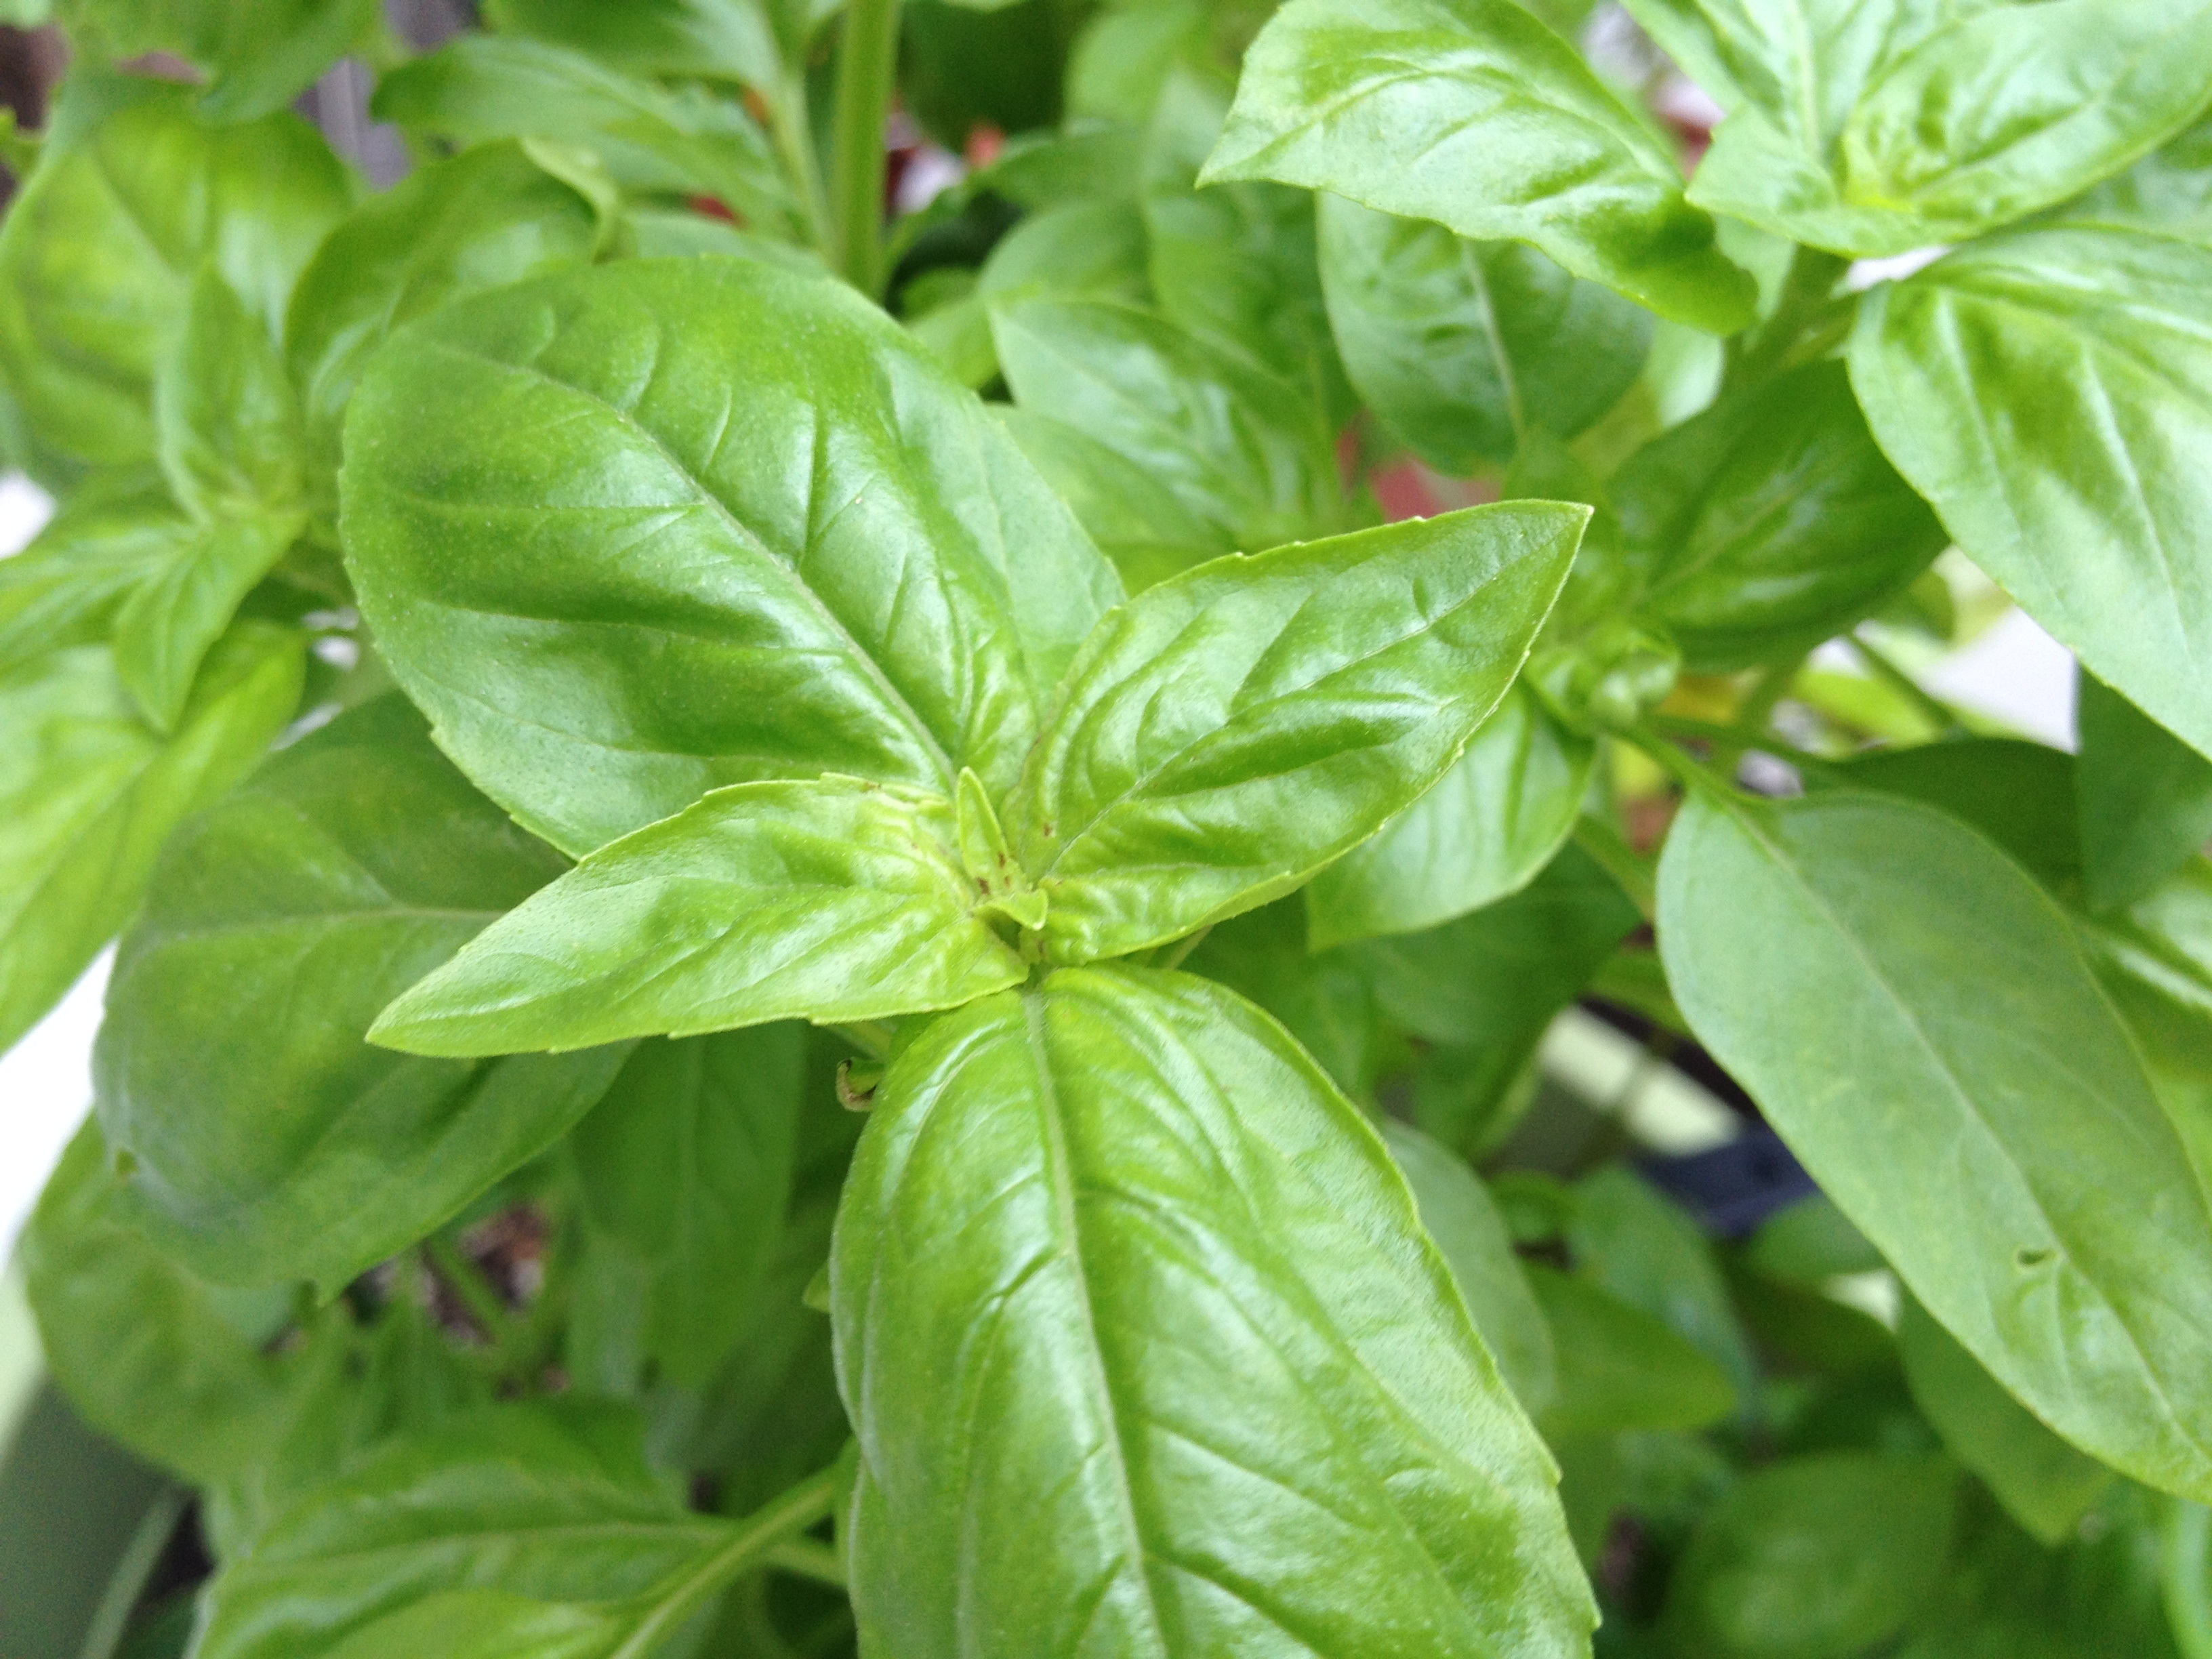
plant, food, herb, produce, vegetable, fresh, basil, flowering plant, land plant